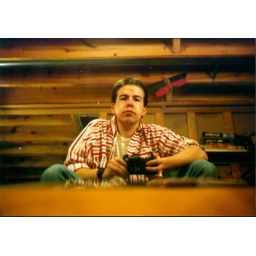
Self Portrait taken in High School. Simple setup mirror on the floor of my parents' basement, and my 35mm SLR.